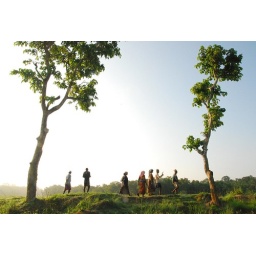
Tharu people starting the day off by walking through the fields to harvest elephant grass.